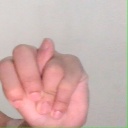
अक्षर: न